Mullaitivu District

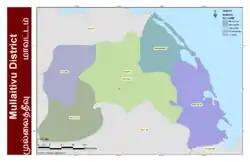
DS Divisions of Mullaitivu District, 2006

Mullaitivu District has four local authorities all of which are Divisional Councils (Pradesha Sabhai or Pradeshiya Sabha).